Montgomery M. Macomb

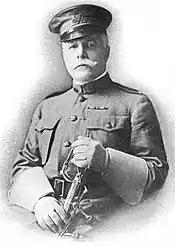
Macomb in Hawaii as a Brigadier General.

Upon returning to the United States in 1902 Macomb was appointed to the Army Ordnance Board and the Board of Ordnance and Fortification.